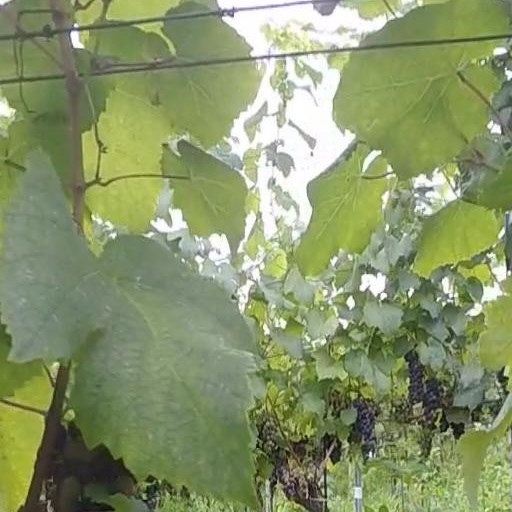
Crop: grape